Theodore Roosevelt High School (Kent, Ohio)

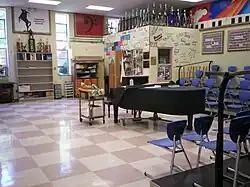
Choir room

Roosevelt offers several visual and performing arts classes and programs that vary according to grade level and interest. Classes are also available in practical arts, such as consumer science, information technology, and industrial technology. While all fine and practical arts classes are electives, one full-year credit of either fine or practical arts is required to graduate.